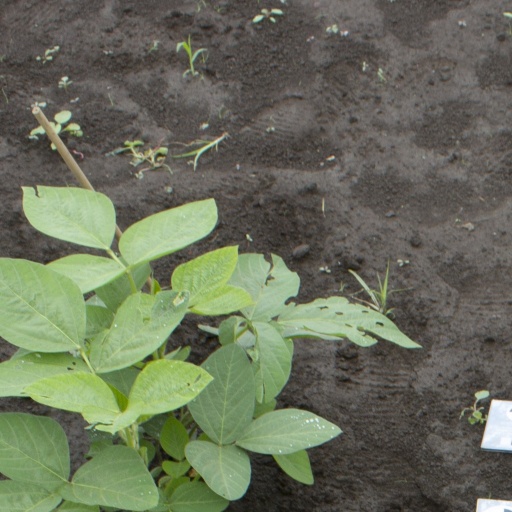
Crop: soybean